Studley Royal Park

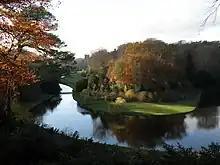
The River Skell runs through the estate.

Studley Royal Park is an estate in North Yorkshire, England. The land broadly slopes and east-facing views are a feature of its landscape. The River Skell runs through the site, cutting through layers of Upper Carboniferous sandstone and Permian Magnesian limestone. The park was formed through the aggregation of the former land-holdings of Fountains Abbey, which were purchased by the Gresham family after the Dissolution, and the estate of Studley Royal.